Gardeja

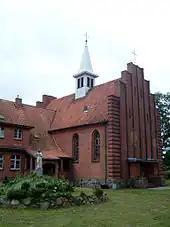
Sacred Heart church

After World War I and the Treaty of Versailles a referendum was held allowing the inhabitants to decide on the future national membership of their town. As a result, it became part of Germany, although the town had to pass on its train station, which was located ten kilometers further south, to reborn independent Poland. It now had become a border town. From 1919 to 1939 it was administratively located in Regierungsbezirk Westpreußen of the province of East Prussia and from October 26, 1939, to 1945 in Regierungsbezirk Marienwerder of the province of Reichsgau Danzig-West Prussia. In 1927 a new train station was built.